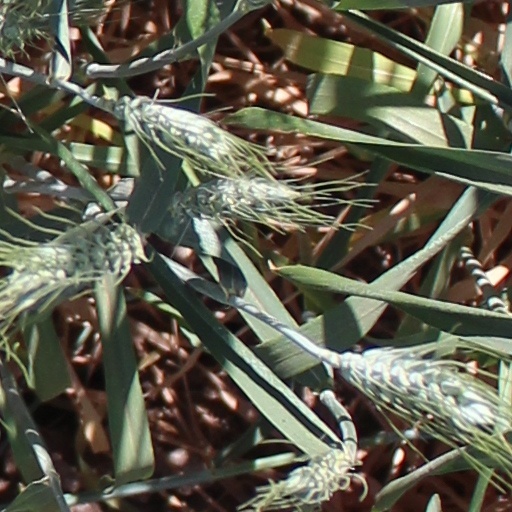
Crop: wheat